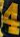
Number: 4